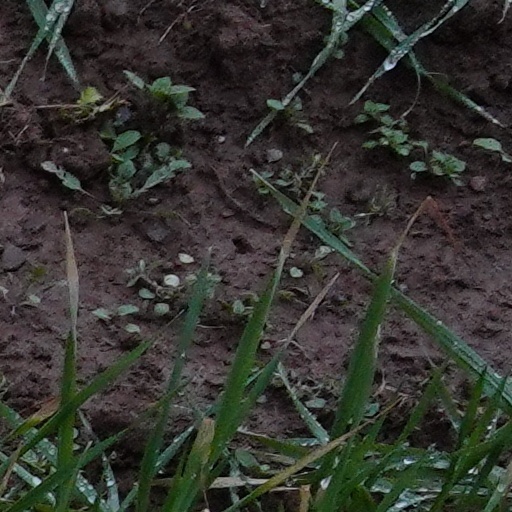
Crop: wheat